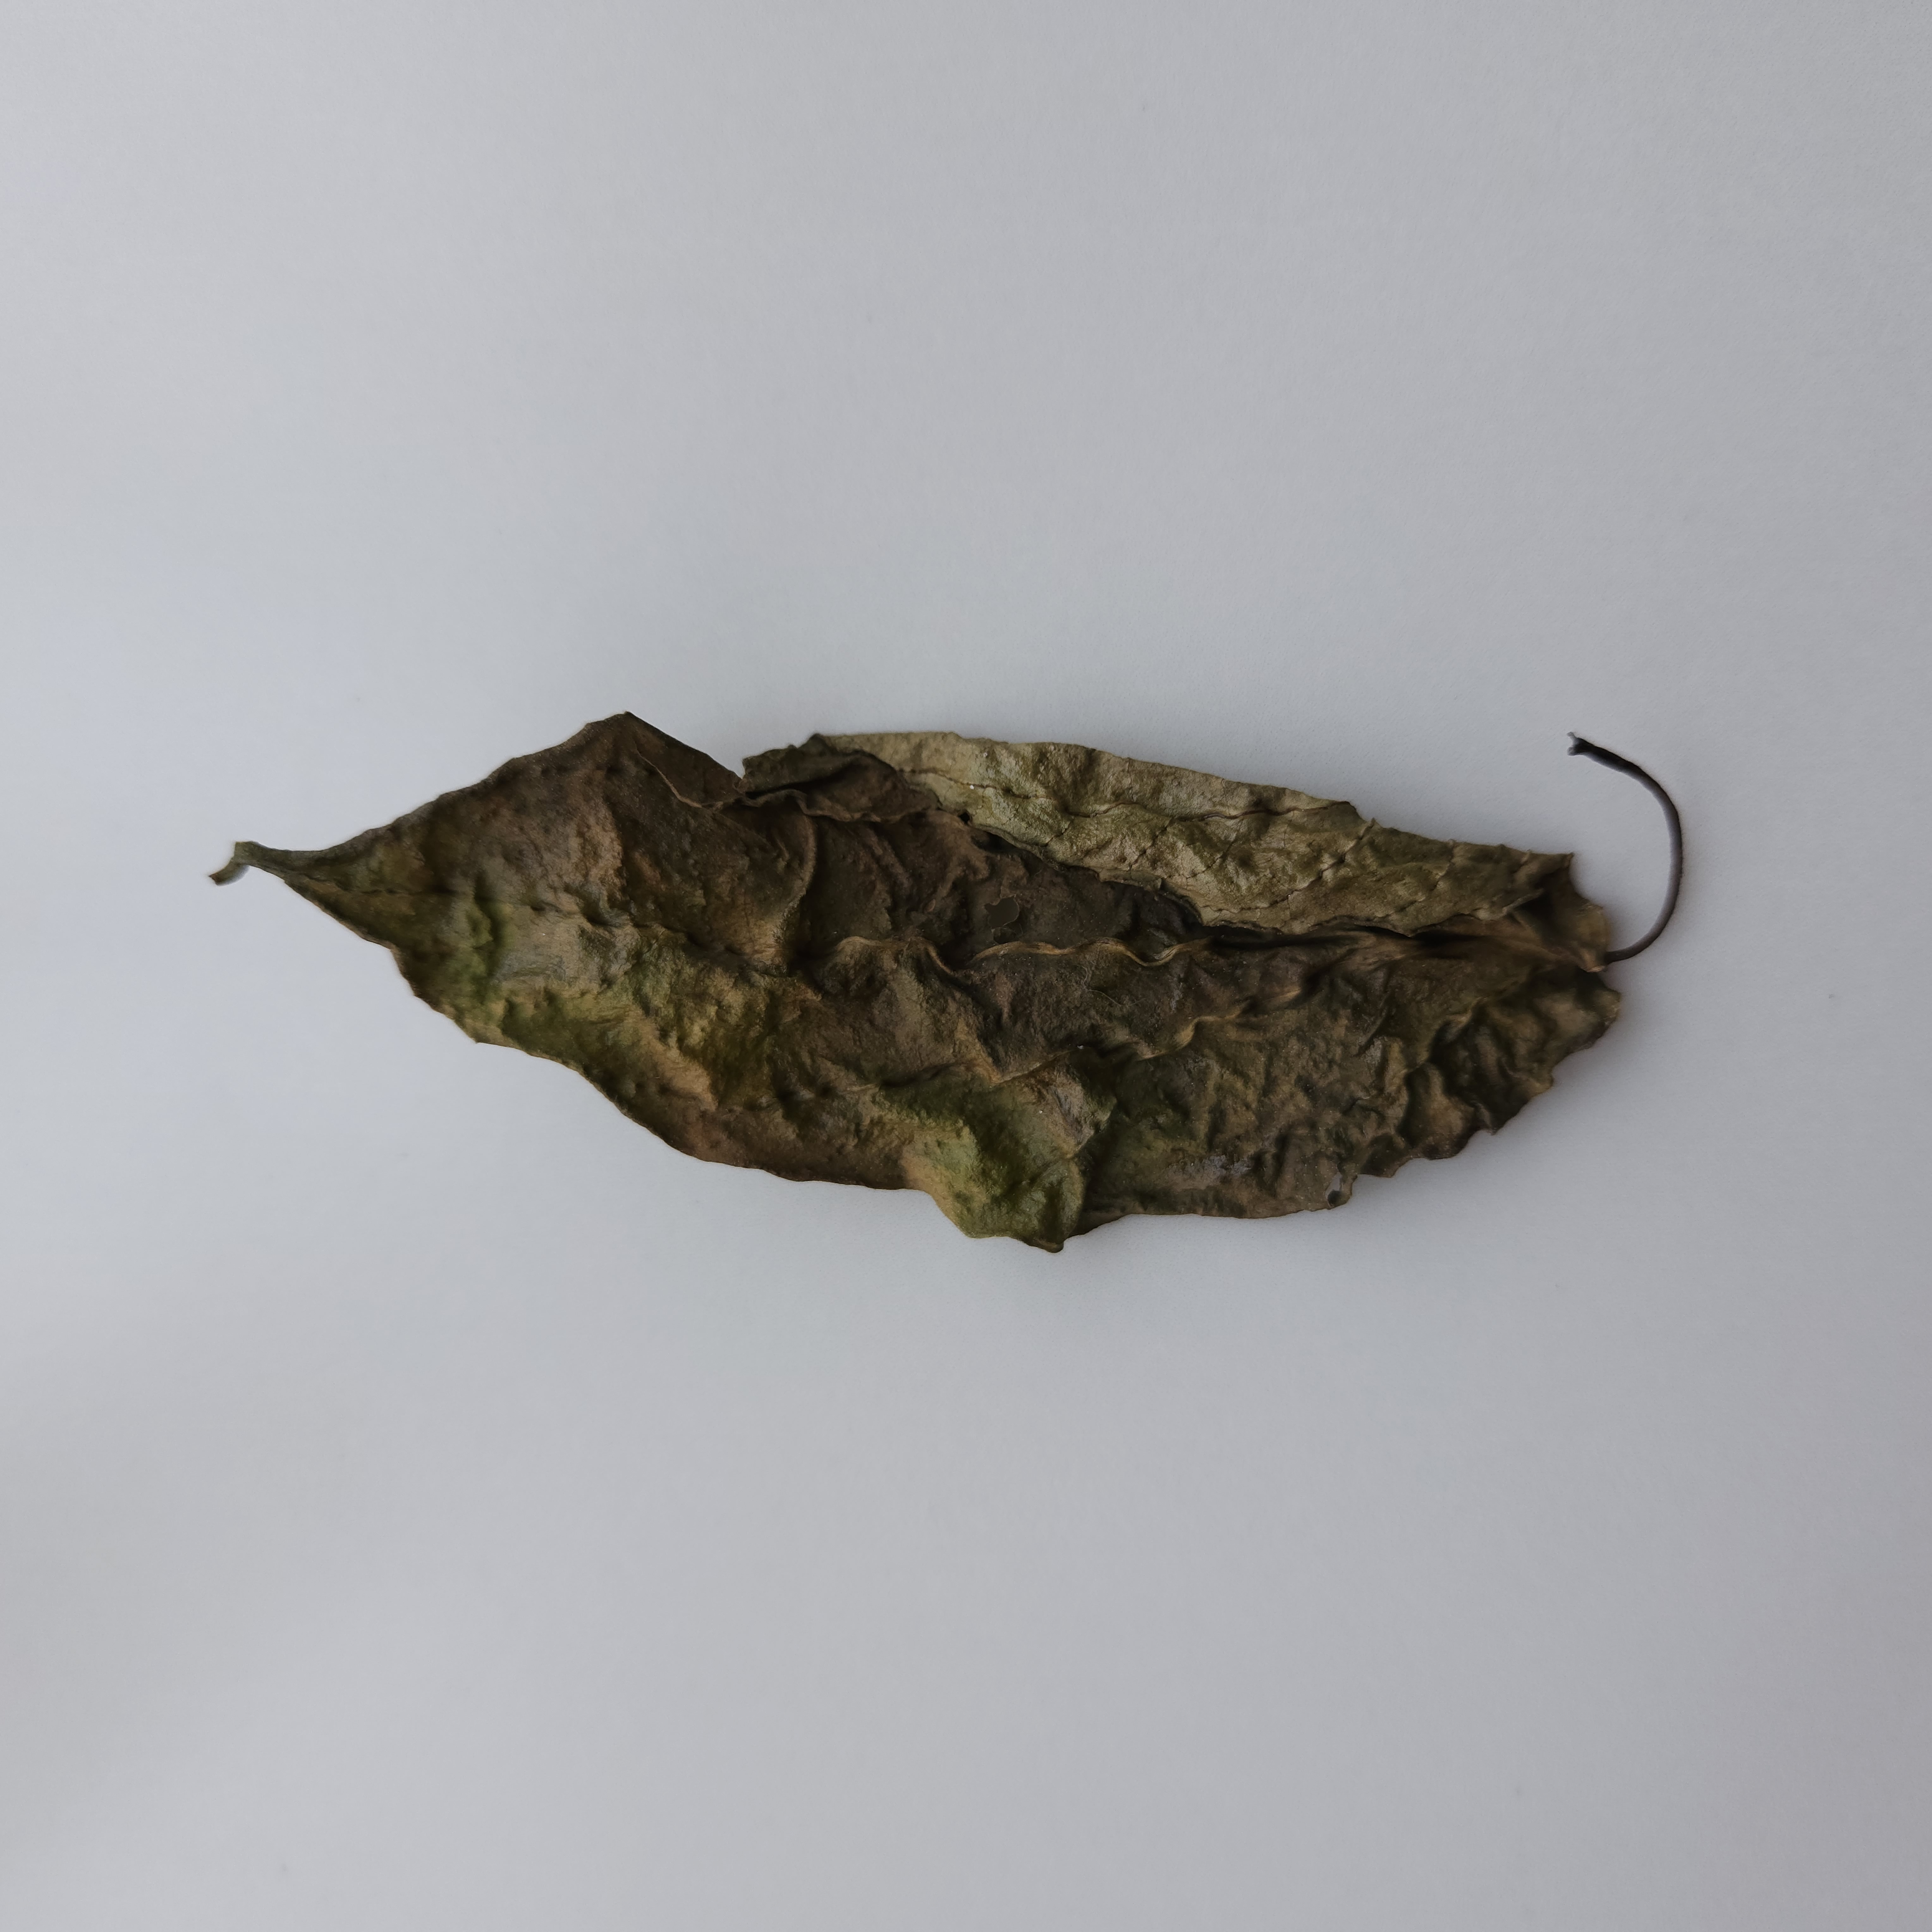
Label: Dried